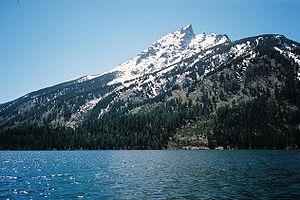
Le lac Jenny est un lac situé dans le parc national de Grand Teton au nord-ouest du Wyoming aux États-Unis. Différentes activités nautiques et de randonnées sont proposées aux touristes venant visiter le parc national.